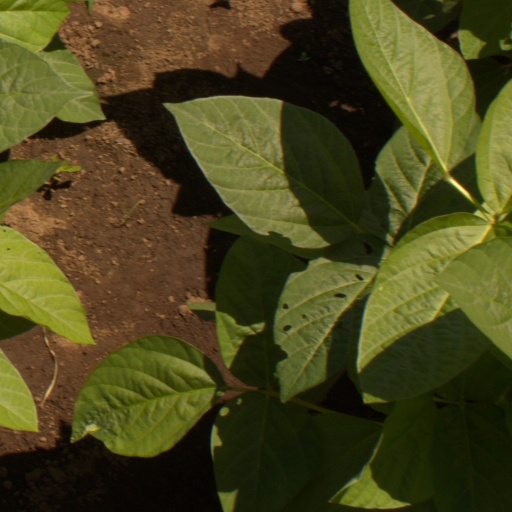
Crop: soybean